Ram Aur Shyam

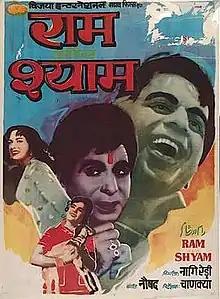
Ram Aur Shyam poster

Ram Aur Shyam (English: "Ram And Shyam") is a 1967 Indian Hindi-language comedy-drama film directed by Tapi Chanakya. The film is a remake of Chanakya's 1964 Telugu film "Ramudu Bheemudu". It stars Dilip Kumar in a dual roles of identical twin brothers, alongside Waheeda Rehman, Mumtaz, Nirupa Roy, Pran. The music was composed by Naushad, with lyrics written by Shakeel Badayuni.